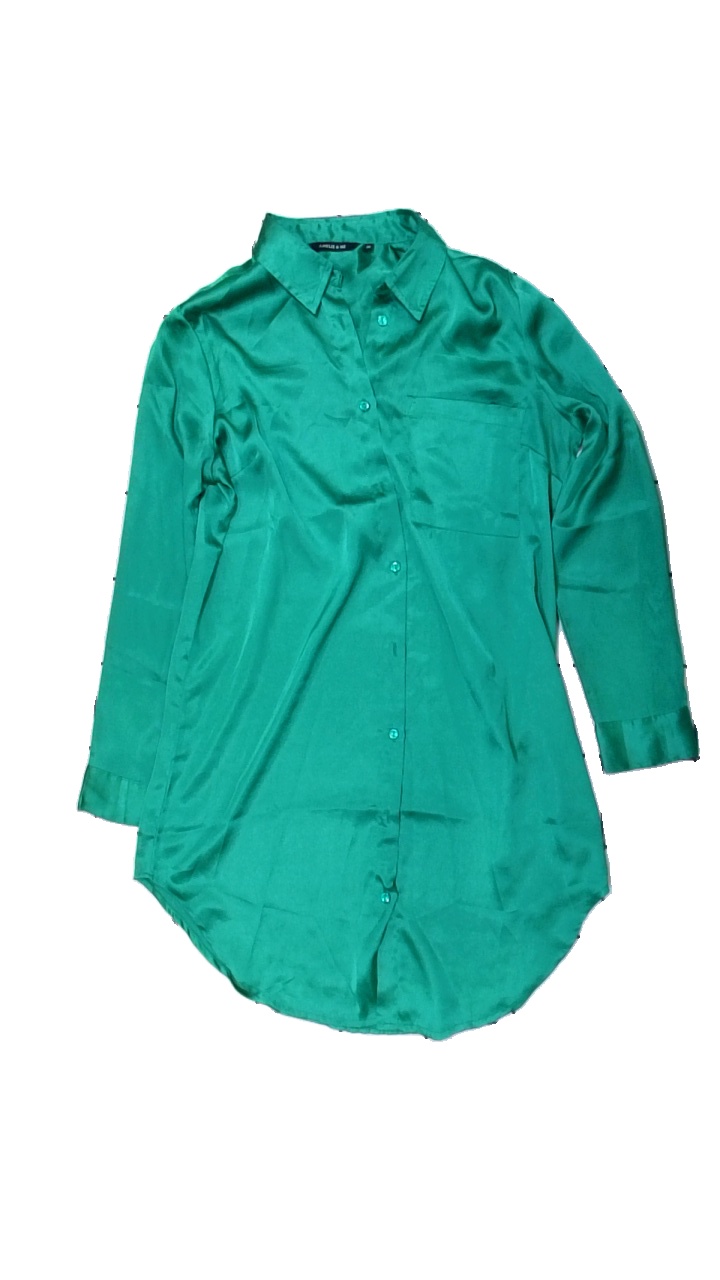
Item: Shirt (Ladies)
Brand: Amelie&me
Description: grön skjorta
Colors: Green
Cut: Oversize
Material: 100% polyester
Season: All
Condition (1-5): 5
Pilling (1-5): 5
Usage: Reuse
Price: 50-100